Shihab Jahid Ali

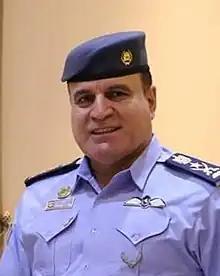

Shihab Jahid Ali Hama Khan is a retired Iraqi Air Force general who served as the commander of the Air Force from January 2020 until his retirement in June 2025. He was also both the chairman of the board and the president of Air Force Football Club.